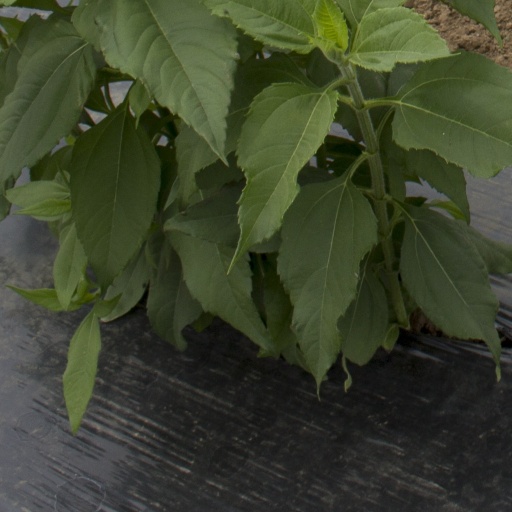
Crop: Jerusalem artichoke